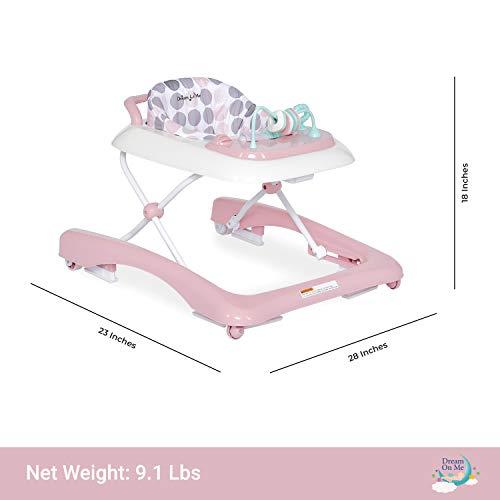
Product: Dream On Me Tiny Toes Walker in Pink
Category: Baby Products | Activity & Entertainment | Walkers
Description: Great Condition.
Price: $39.99